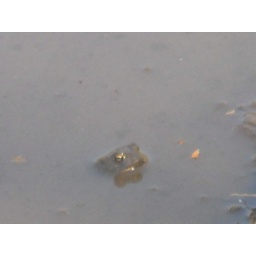
in the tractor ruts on the trail next to the river by my house